Woodward–Hoffmann rules

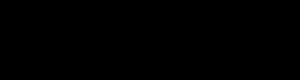
Anti-WH product via disrotatory mechanism induced by ring strain.

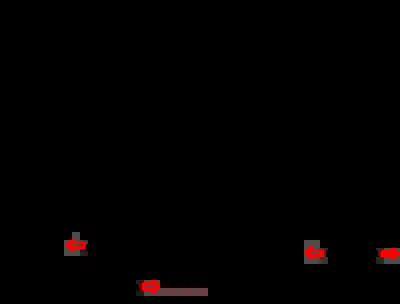
Computationally predicted products of 4e electrocyclic ring opening under thermal, photo, and mechanical control.

Similarly, a recent paper describes how mechanical stress can be used to reshape chemical reaction pathways to lead to products that apparently violate Woodward–Hoffman rules. In this paper, they use ultrasound irradiation to induce a mechanical stress on link-functionalized polymers attached syn or anti on the cyclobutene ring. Computational studies predict that the mechanical force, resulting from friction of the polymers, induces bond lengthening along the reaction coordinate of the conrotatory mechanism in the anti-bisubstituted-cyclobutene, and along the reaction coordinate of the disrotatory mechanism in the syn-bisubstituted-cyclobutene. Thus in the syn-bisubstituted-cyclobutene, the "anti"-WH product is predicted to be formed.